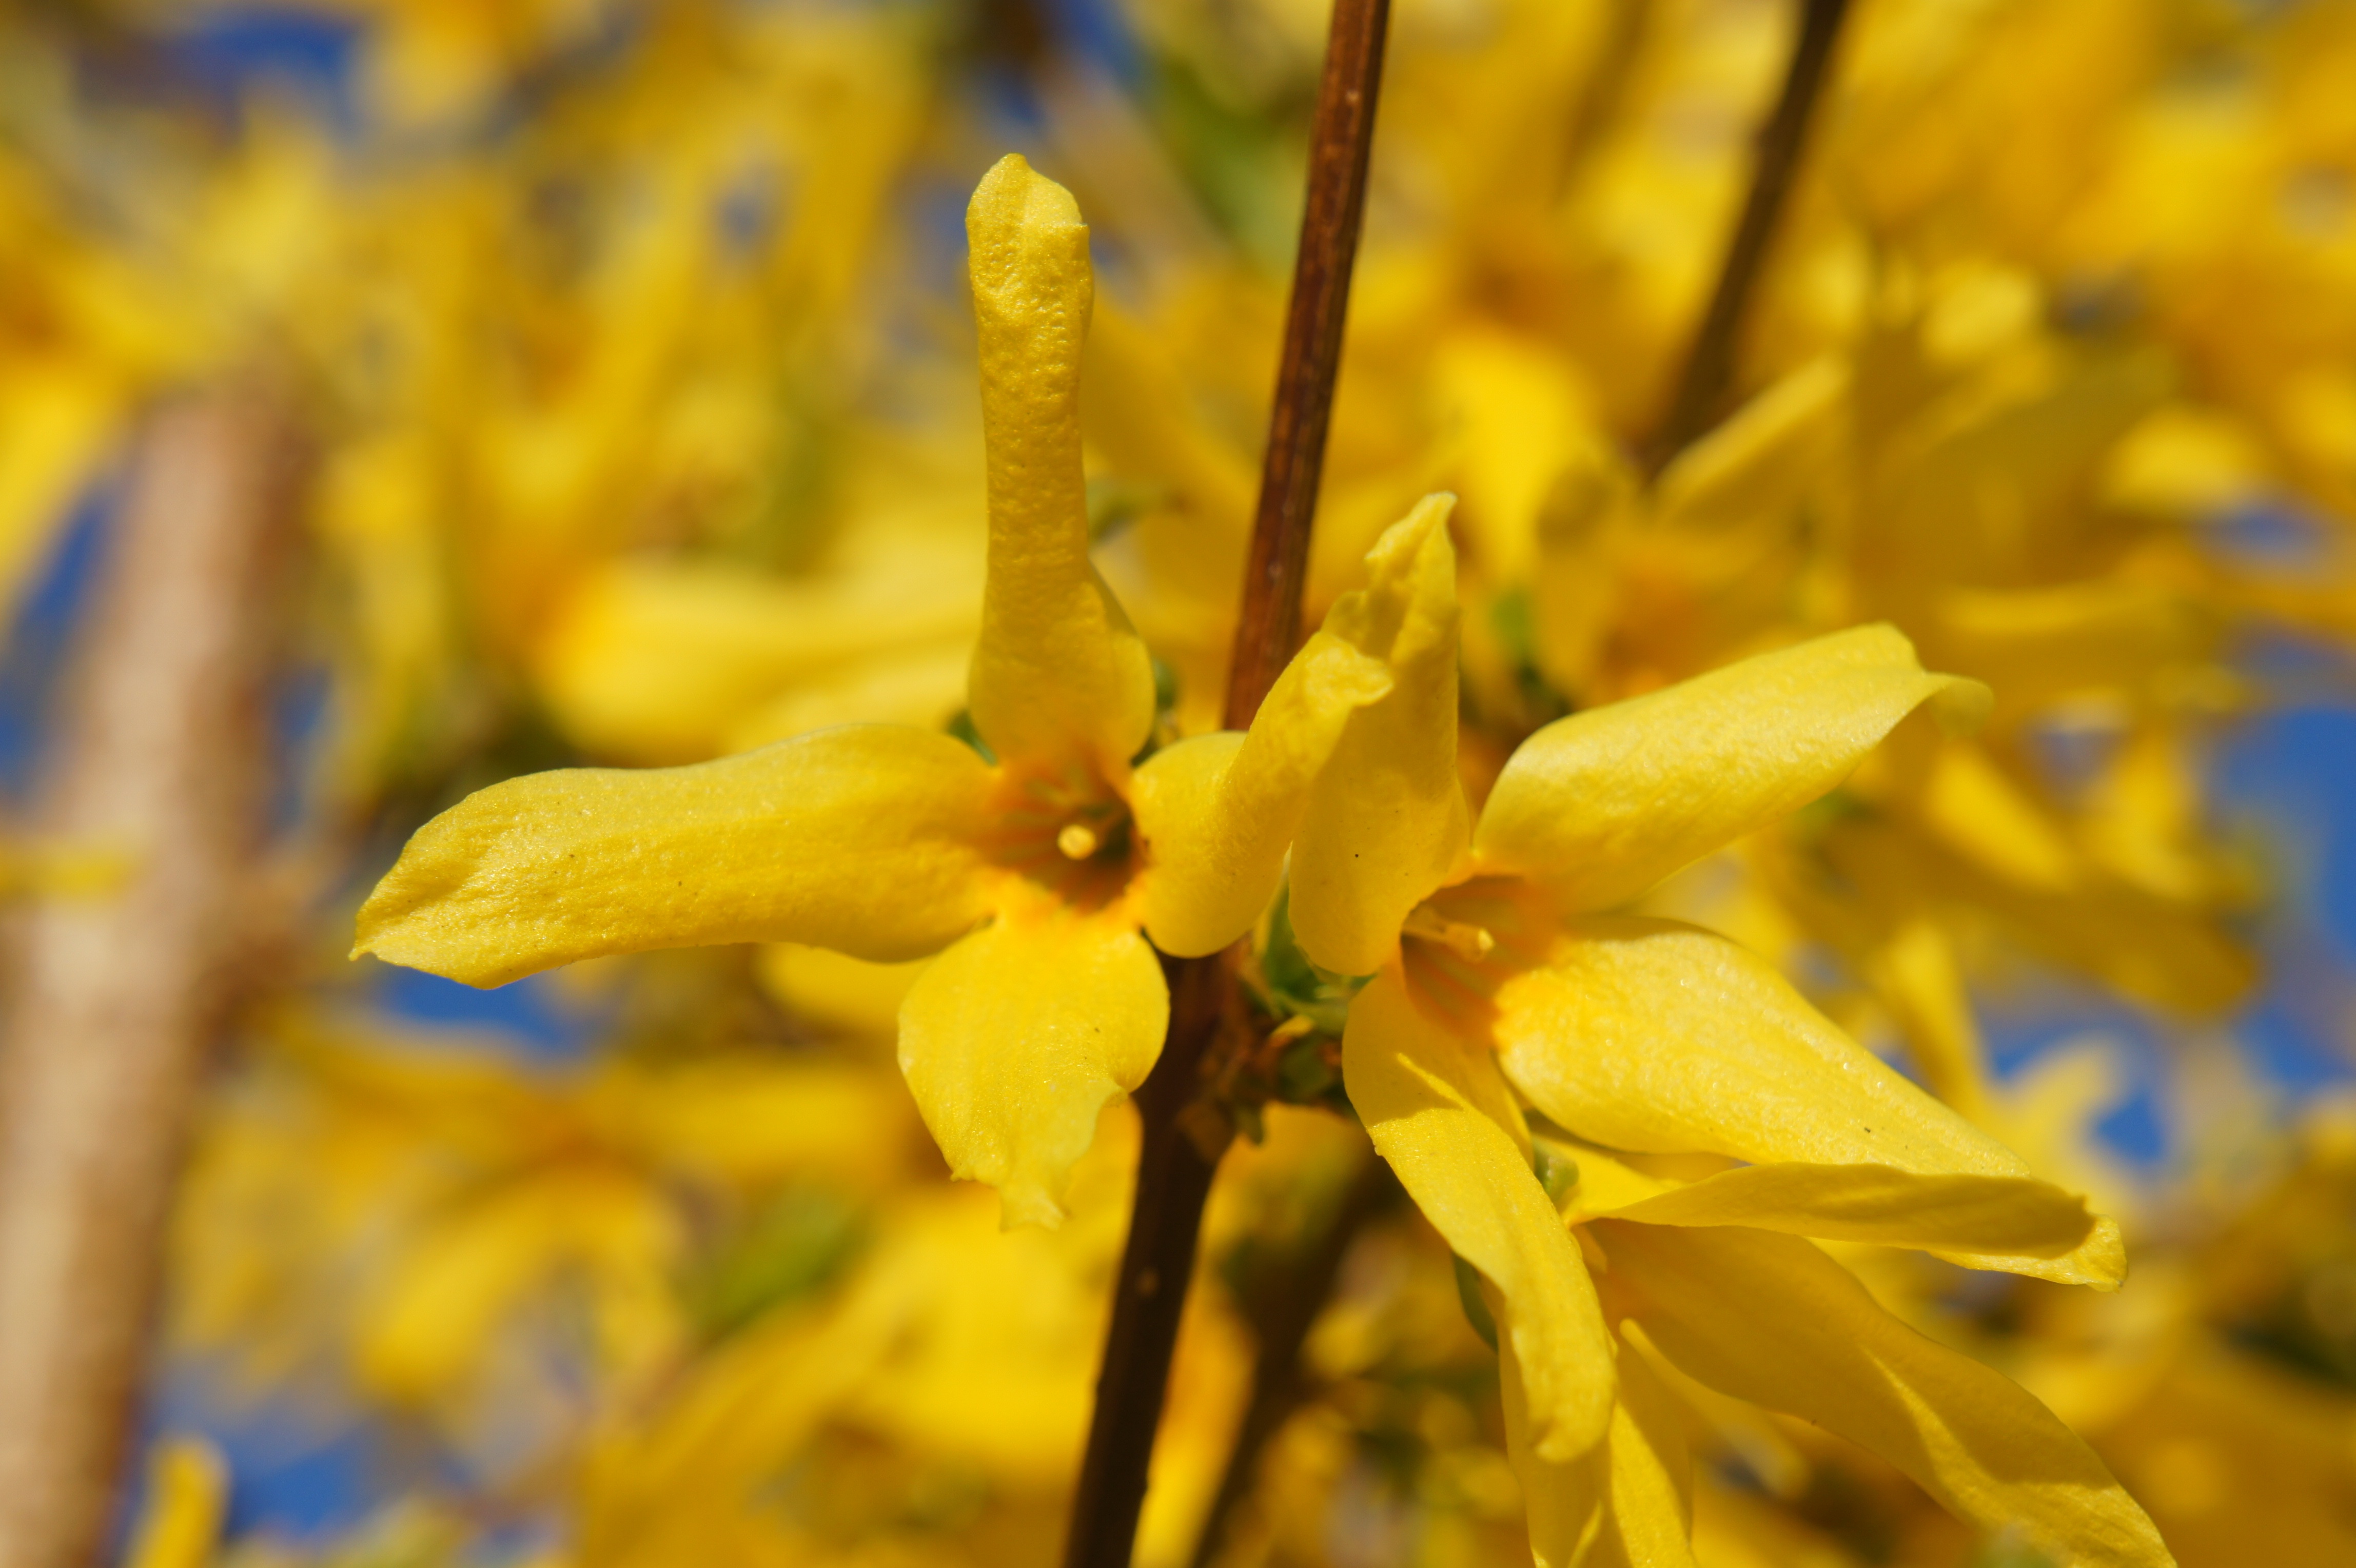
blossom, plant, sunlight, flower, food, produce, botany, yellow, flora, rapeseed, wildflower, close up, forsythia, macro photography, flowering plant, plant stem, land plant